Smoked glass

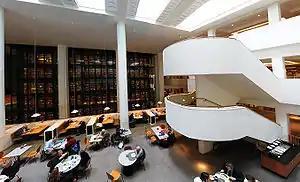
The smoked glass effect on the windows of the King's Library inside the British Library

Smoked glass is glass held in the smoke of a candle flame (or other inefficiently burning hydrocarbon) such that one surface of the sheet of glass is covered in a layer of smoke residue. The glass is used as a medium for recording pen traces in scientific instruments, and is also used to track pheromone deposition in ants